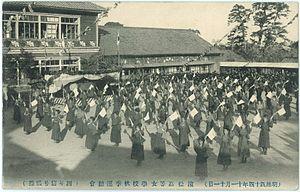
L'histoire de l'éducation au Japon remonte au moins au VIᵉ siècle quand l'étude du chinois est introduite à la cour de Yamato. Les civilisations étrangères ont souvent fourni de nouvelles idées pour le développement de la culture du Japon.